Kinnerasani River

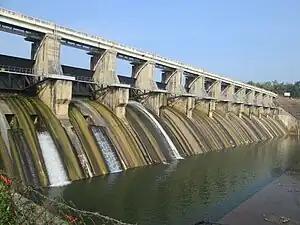
Kinnersani Dam built on the river near Paloncha

In the Khammam District, a dam known as the Kinnerasani Dam is built on this river. The back waters of the dam are surrounded by verdant hills and come to be protected under the precincts of the Kinnerasani Wildlife Sanctuary. The gross storage capacity of the dam is 237.8 million cubic meters (Mcm) or 8.4 tmc ft